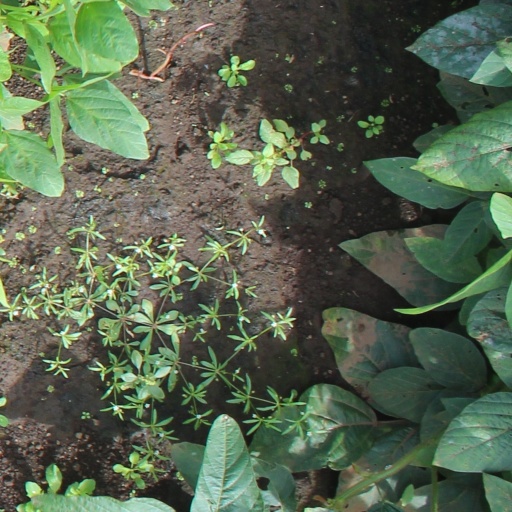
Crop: soybean